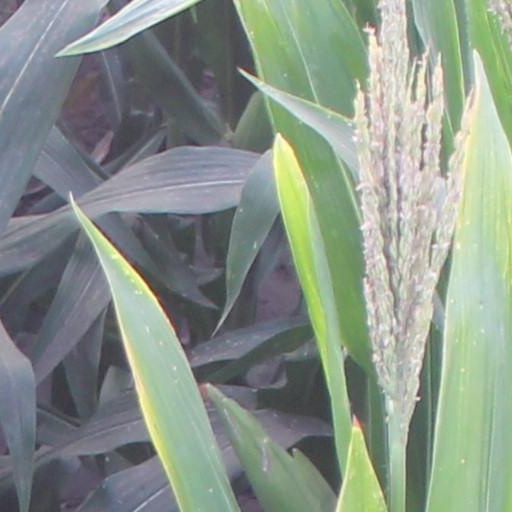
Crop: maize; corn